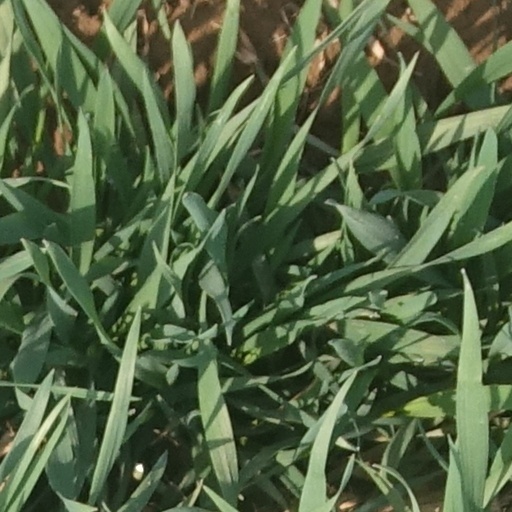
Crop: wheat